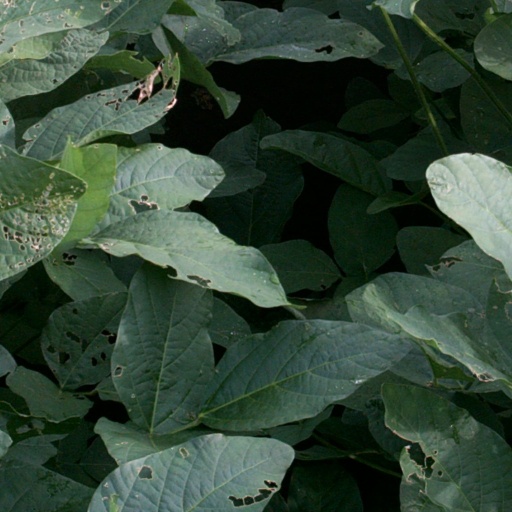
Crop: soybean